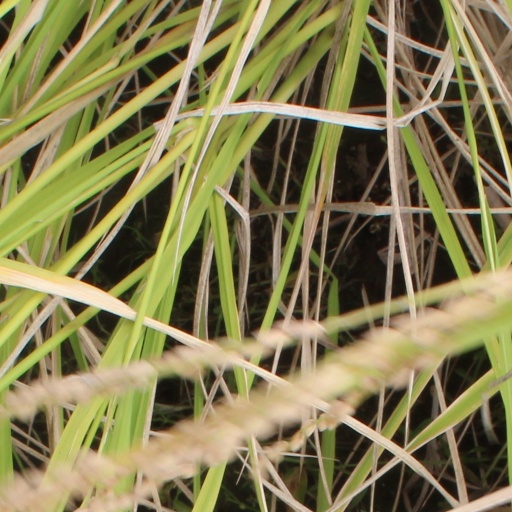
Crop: rice